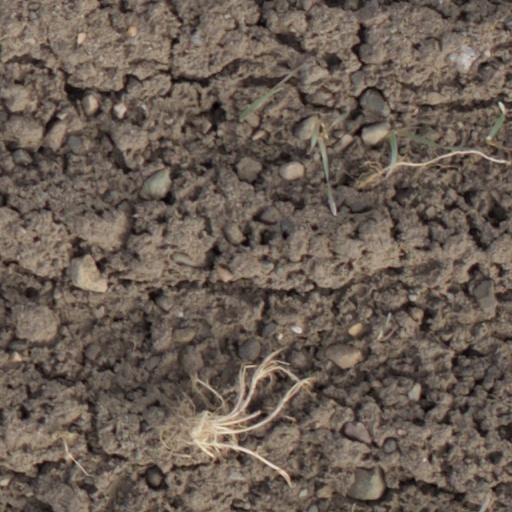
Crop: wheat